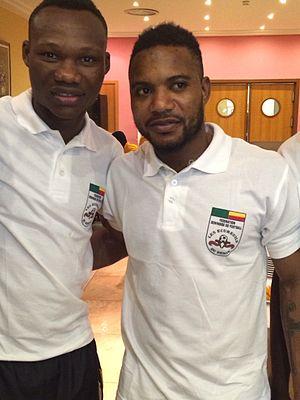
Désiré Sègbè Azankpo est né le 6 Mai 1993 au Bénin. Du haut de ses 21 ans, il est international béninois depuis le 17 Mai 2014. Ses prouesses techniques, ses conduites de balle, sa puissant athlétique, sa lourde frappe, sa pointe de vitesse phénoménale et ses passements de jambes hors pairs ont poussés le nouveau sélectionneur des Ecureuils du Bénin, Ollé-Nicole, a lui confié la pointe de l’attaque de l’équipe nationale du Bénin aux côtés de Stéphane Sessegnon et Razack Omotoyossi. Parcours Professionnel
Le Bénin, en forme longue la république du Bénin, est un État d'Afrique de l'Ouest, qui couvre une superficie de 114 764 km² et s'étend sur 700 km, du fleuve Niger au nord à la côte atlantique au sud. Le Bénin comptait 10 741 458 habitants en 2016. Le pays fait partie de la CEDEAO et a comme voisins le Togo à l'ouest, le Nigeria à l'est, le Niger au nord-nord-est et le Burkina Faso au nord-nord-ouest.
Désiré Segbe Azankpo, né le 6 mai 1993 à Allahé, est un footballeur international Franco-Béninois. Il évolue au poste d'attaquant à l'Oldham Athletic.